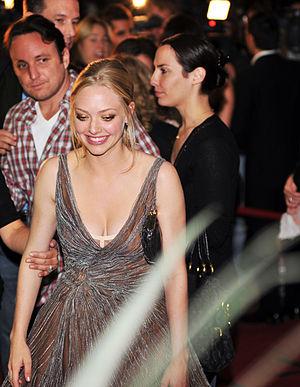
Amanda Seyfried, de son vrai nom Amanda Chelle Seyfrid, née le 3 décembre 1985 à Allentown, en Pennsylvanie, aux, est une actrice, mannequin et chanteuse américaine.